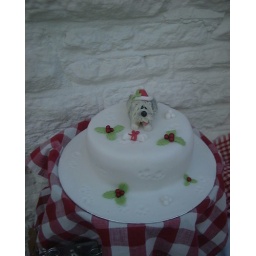
This is Teddi a lovely dog belonging to a dear friend. Made by Heidi's cakes of Lechlade